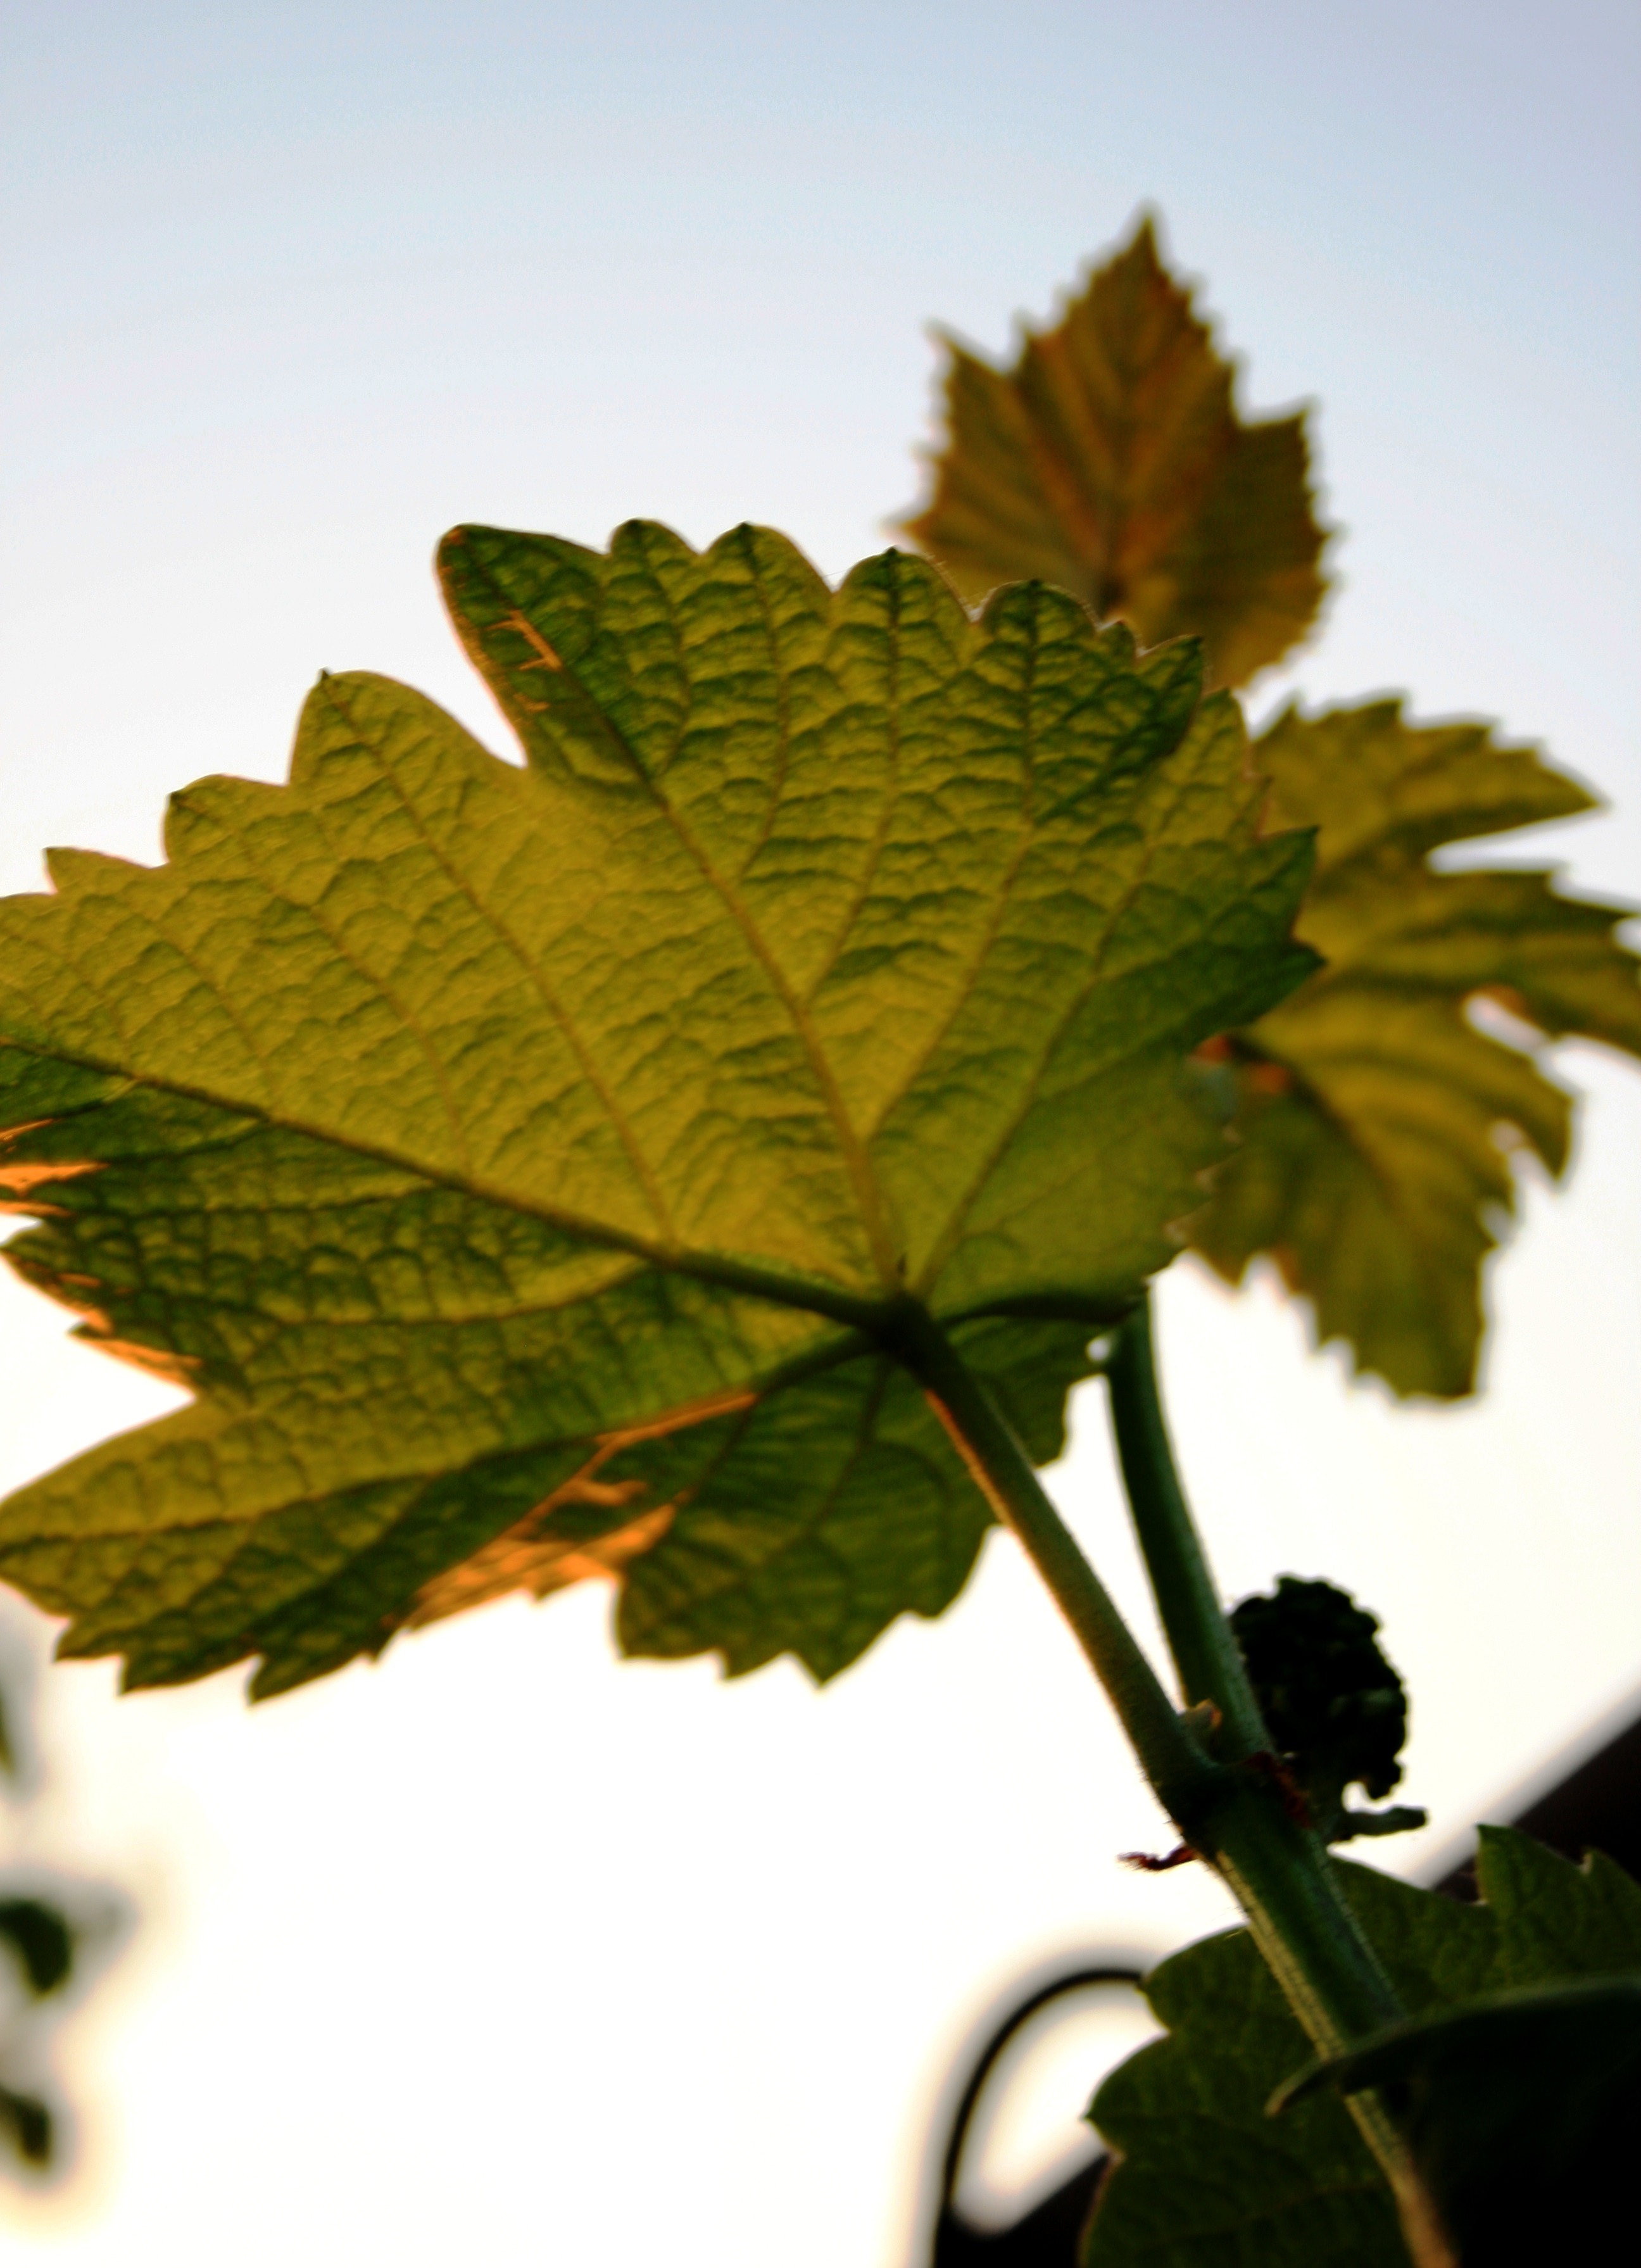
tree, branch, plant, sky, grape, vine, sunlight, leaf, flower, green, produce, autumn, botany, flora, maple leaf, leaves, serrated, flowering plant, grape leaves, lobed, plant stem, woody plant, land plant